History of the Royal Australian Air Force

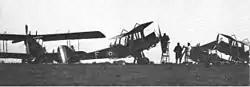
An Australian Flying Corps aircraft c. 1918

Soon after the outbreak of World War I in August 1914, the AFC sent aircraft to assist the Australian Naval and Military Expeditionary Force in capturing German colonies in what is now north-west New Guinea. These colonies surrendered quickly however, before the planes were even unpacked. The first operational flights did not occur until 27 May 1915, when the Mesopotamian Half Flight was called upon to assist the Indian Army in protecting British oil interests in what is now Iraq. The corps later saw action in Egypt, Palestine and on the Western Front throughout the remainder of World War I. By the end of the war, four squadrons – Nos. 1, 2, 3 and 4 – had seen active service; another four squadrons – Nos. 5, 6, 7, and 8 – had also been raised to provide training in the United Kingdom. The AFC was disbanded along with the rest of the Australian Imperial Force in 1919, following the end of hostilities. Although the Central Flying School continued to operate at Point Cook, military flying virtually ceased until 1920, when the Australian Air Corps was formed. The following year, this was separated from the Army on 31 March 1921, when the Australian Air Force was formed as an independent service; in May that year King George V gave his assent for the service to use the prefix "Royal" and this came into effect on 13 August 1921.